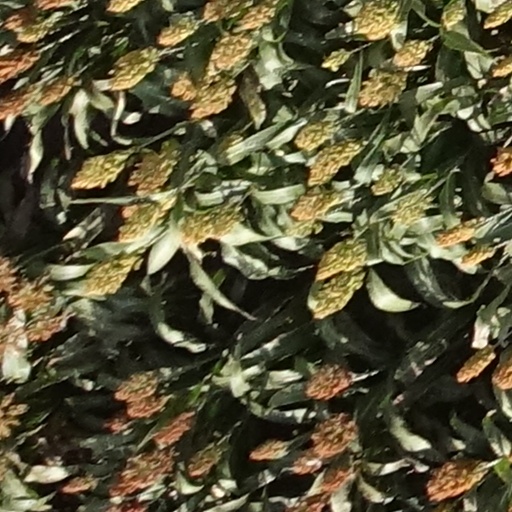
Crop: sorghum